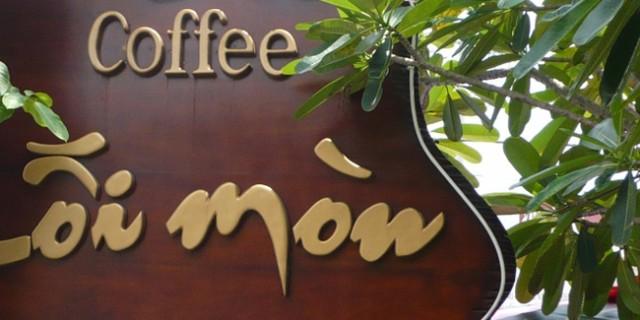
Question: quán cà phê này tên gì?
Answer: quán cà phê lối mòn